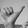
ASL letter: Y